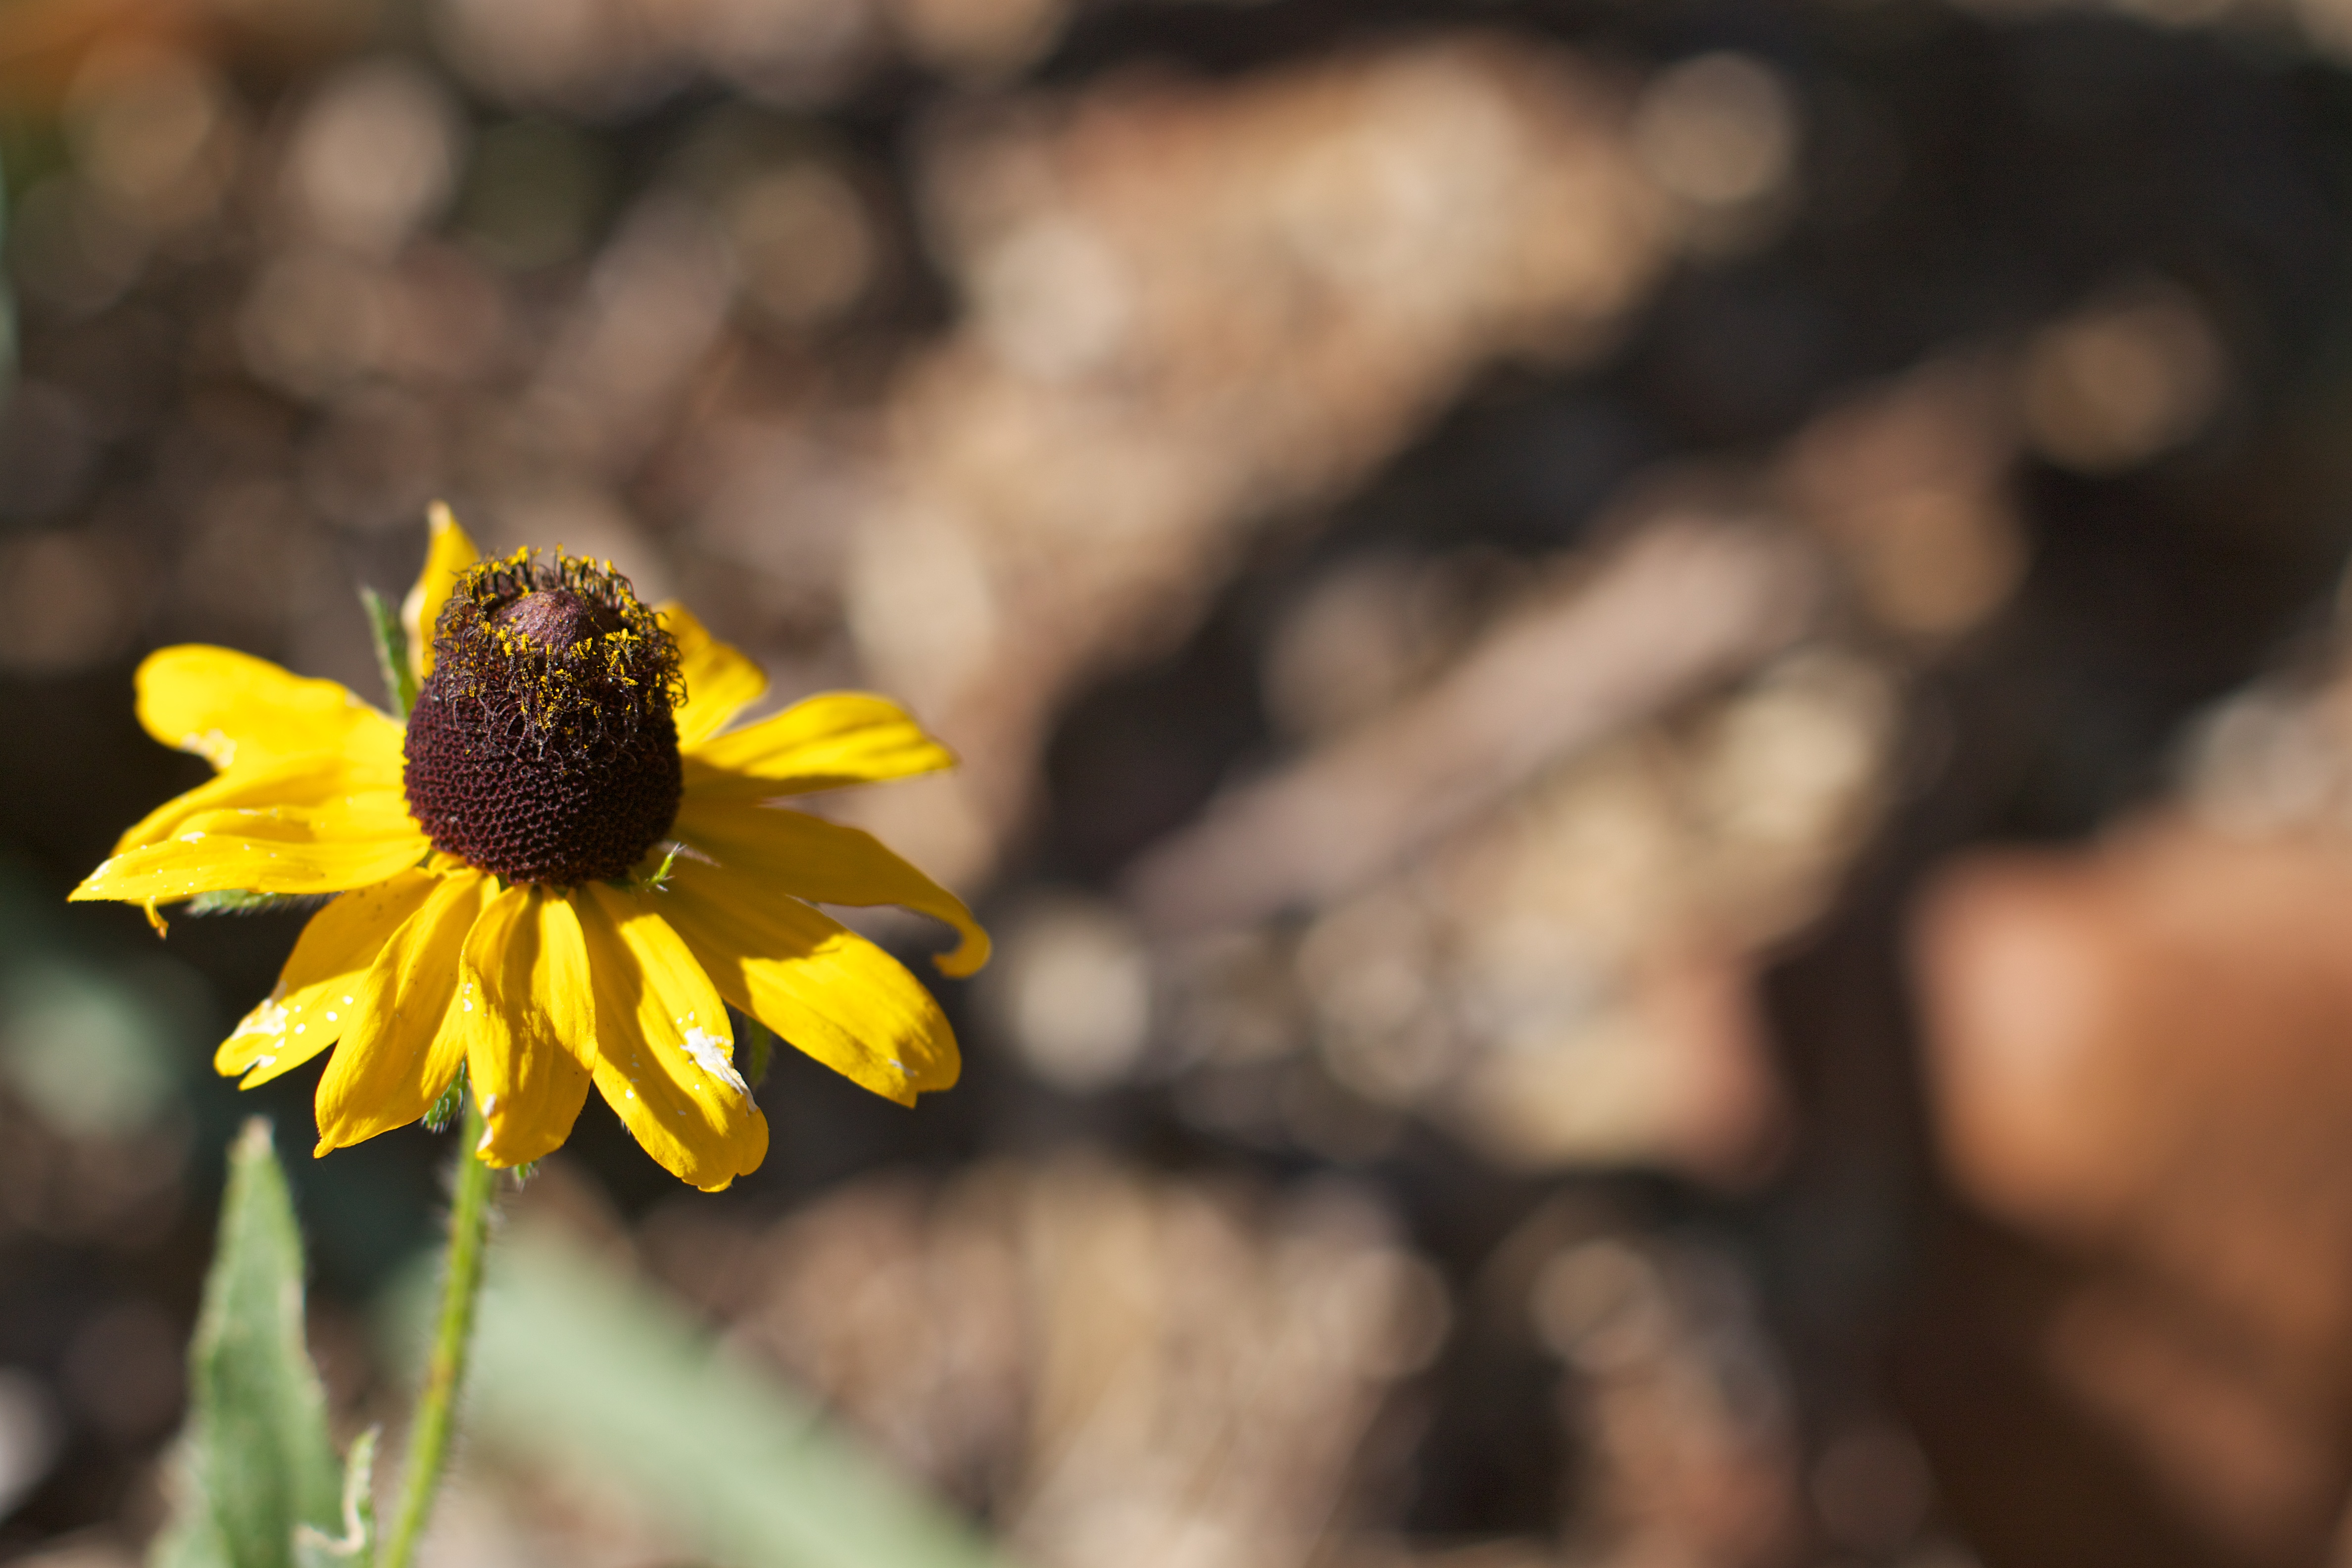
nature, plant, flower, petal, insect, yellow, flora, fauna, wildflower, close up, bee, macro photography, flowering plant, land plant, membrane winged insect